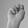
ASL letter: N